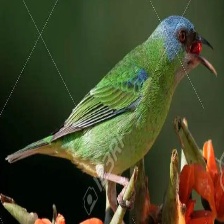
Species: BLUE DACNIS
Scientific name: DACNIS CAYANA